Climate movement

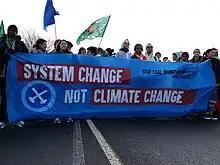
Banner "System change, not climate change" at Ende Gelände 2017 in Germany

The climate movement is a global social movement focused on pressuring governments and industry to take action (also called "climate action") addressing the causes and impacts of climate change. Citizens and environmental non-profit organizations have engaged in significant climate activism since the late 1980s and early 1990s, as they sought to influence the United Nations Framework Convention on Climate Change (UNFCCC). Climate activism has become increasingly prominent over time, gaining significant momentum during the 2009 Copenhagen Summit and particularly following the signing of the Paris Agreement in 2016.